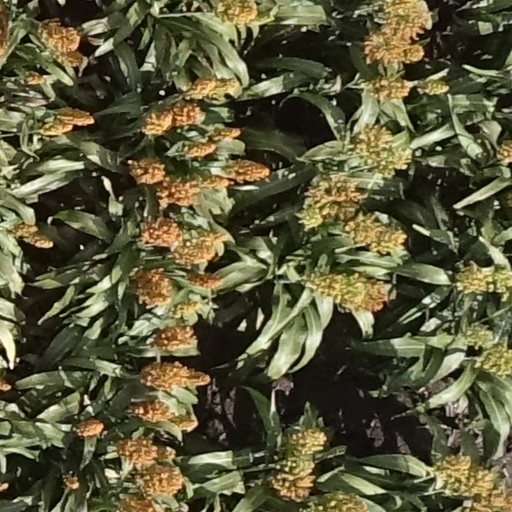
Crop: sorghum